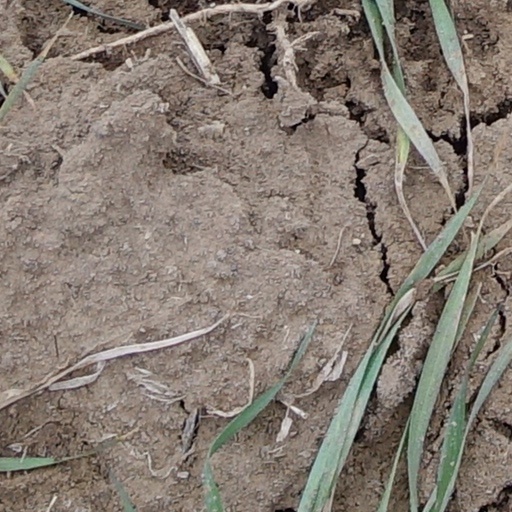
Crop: wheat